Souk El Gazal

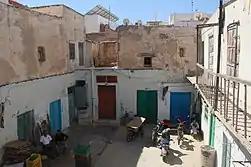
Souk El Gazal

Souk El Gazal (Arabic: سوق الغزل)) (or the, also known as Souk El Toomaa (Arabic: سوق الطعمة) is one of the souks of the northern part of Medina of Sfax, near the Bou Chouaicha mosque.